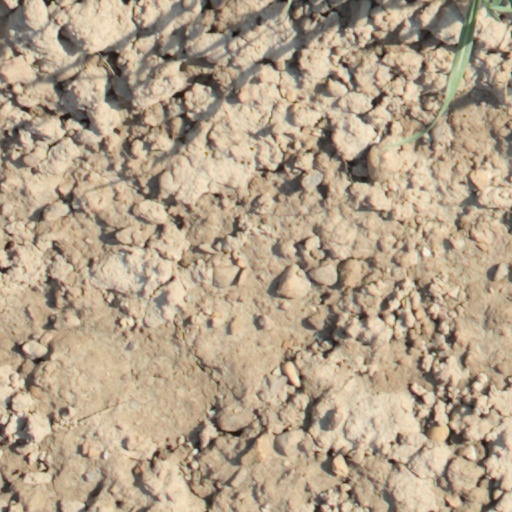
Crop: wheat